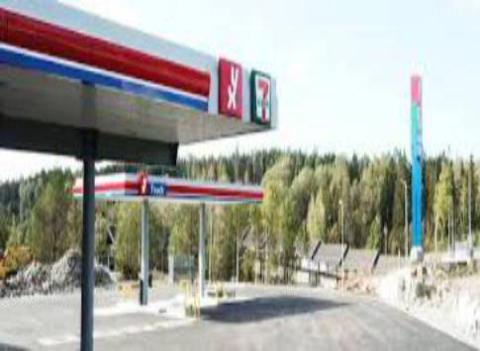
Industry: Others